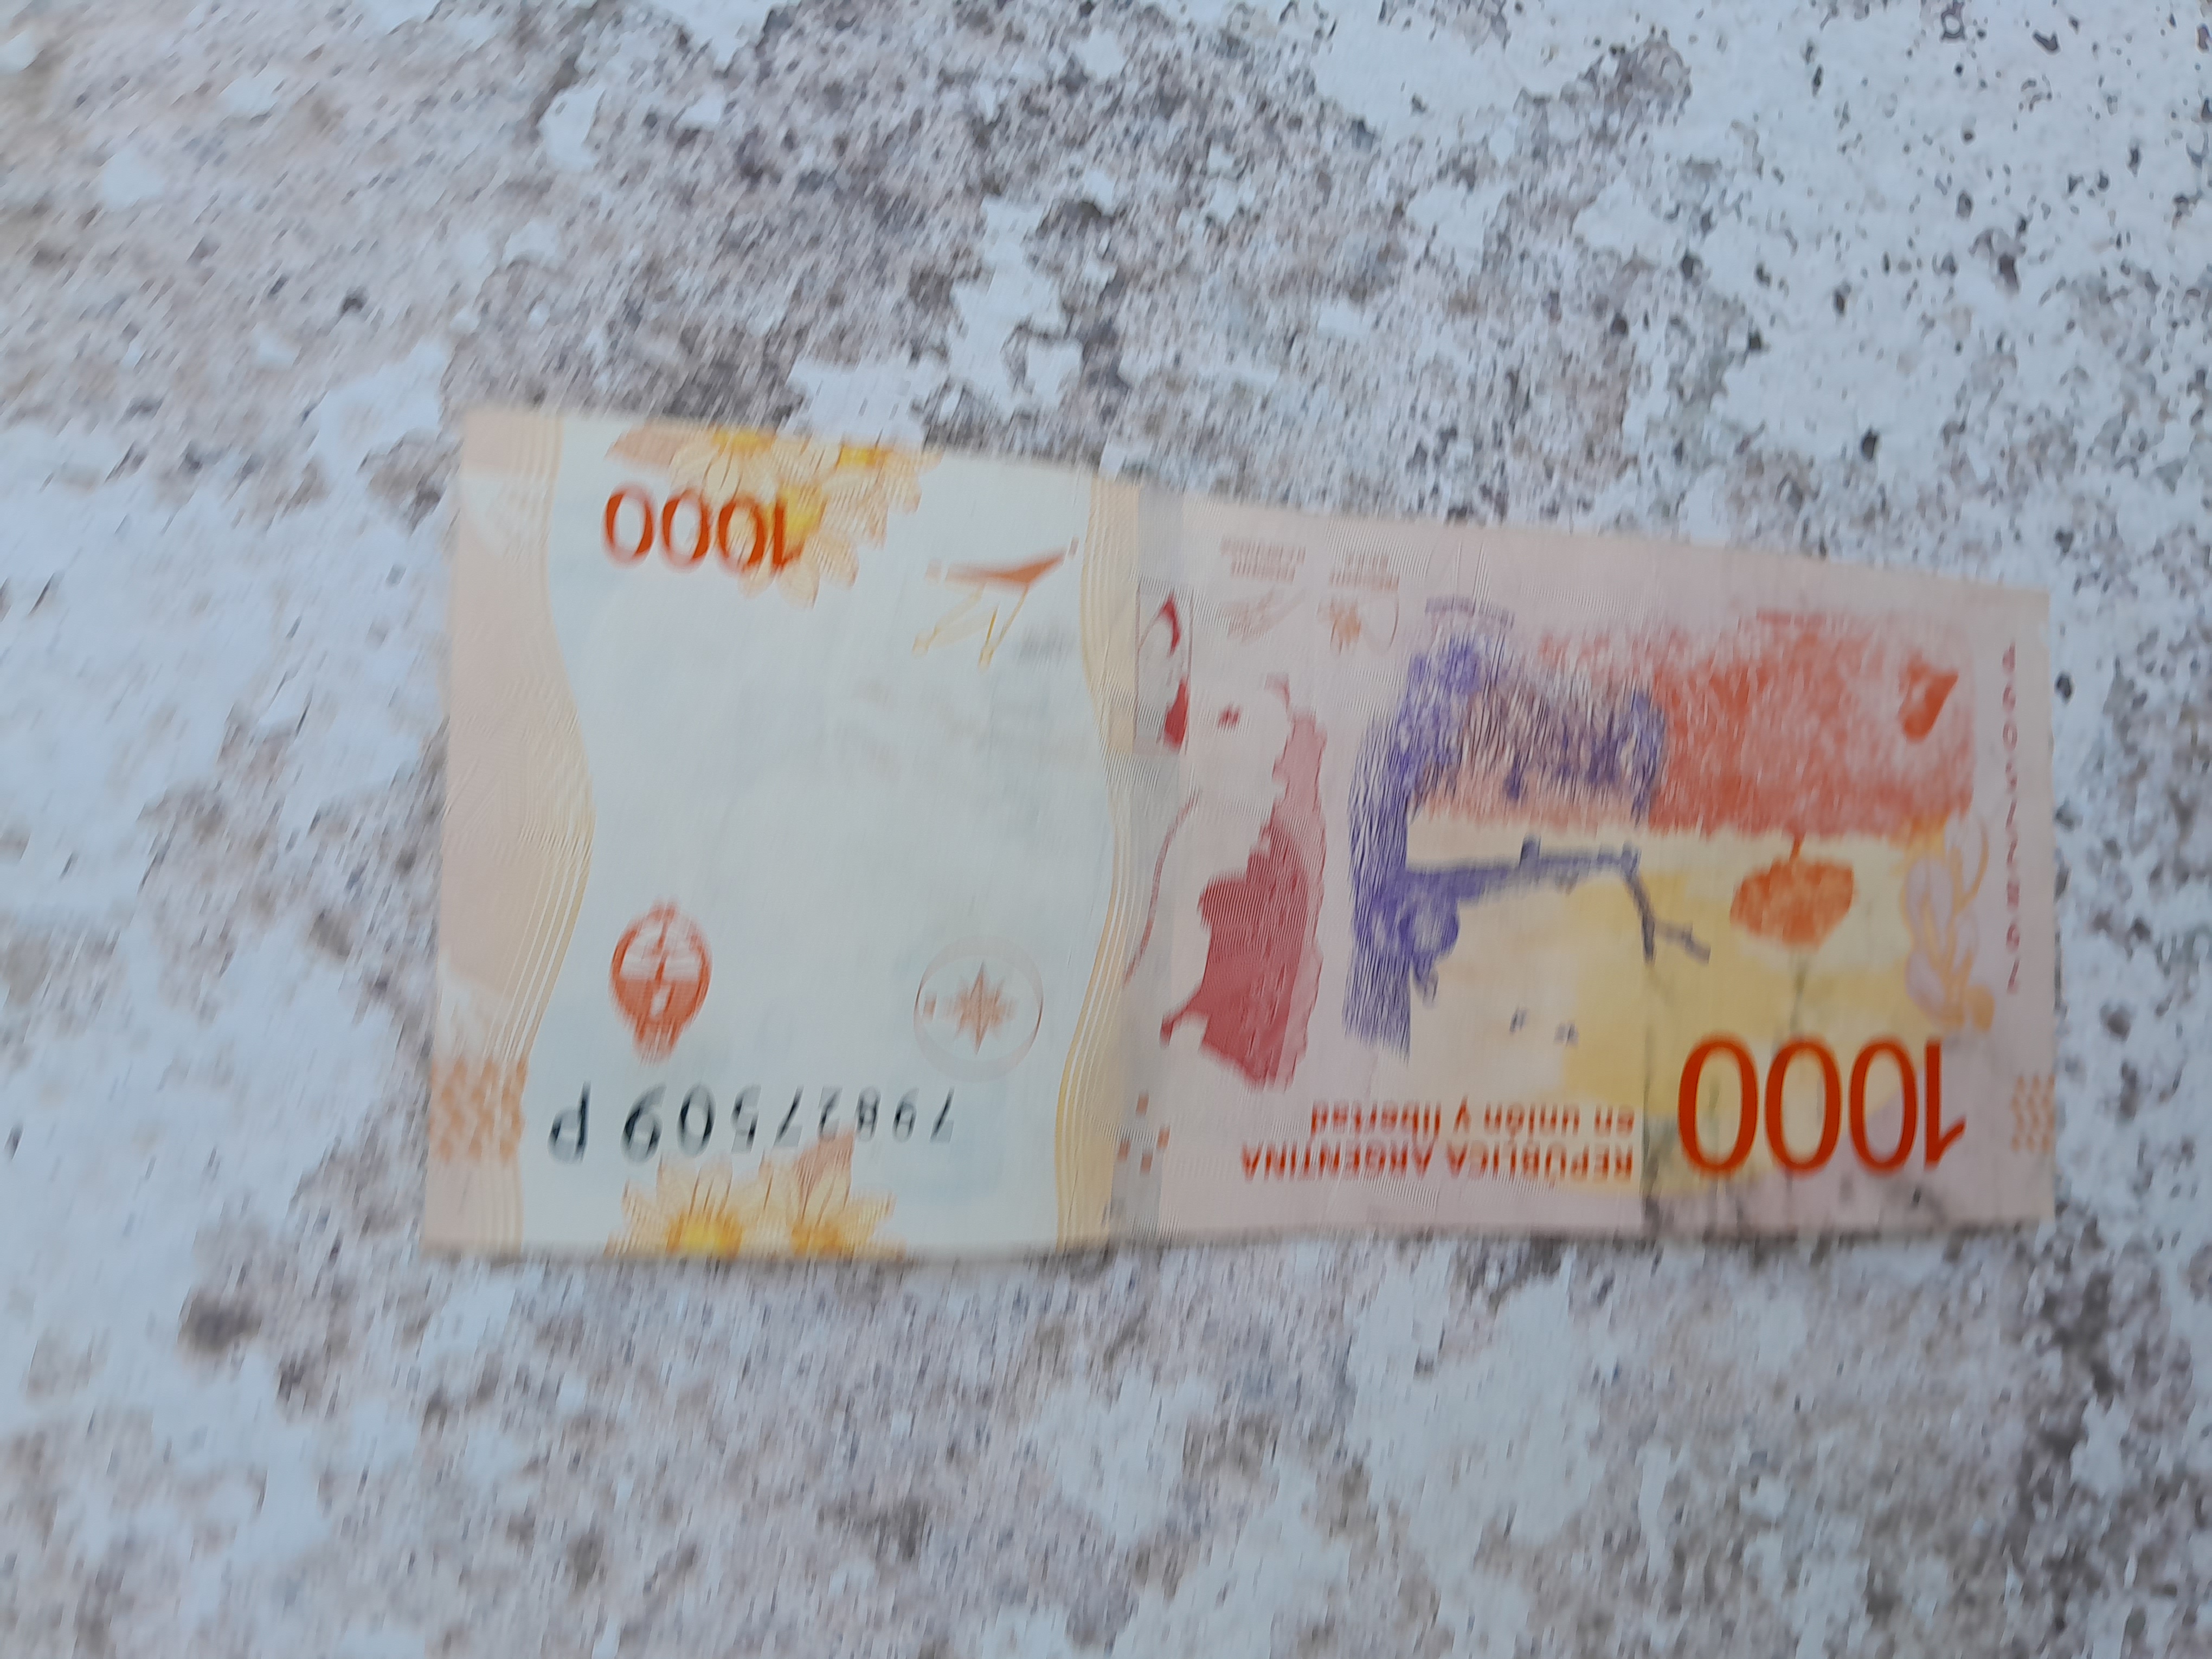
Denominación: 1000